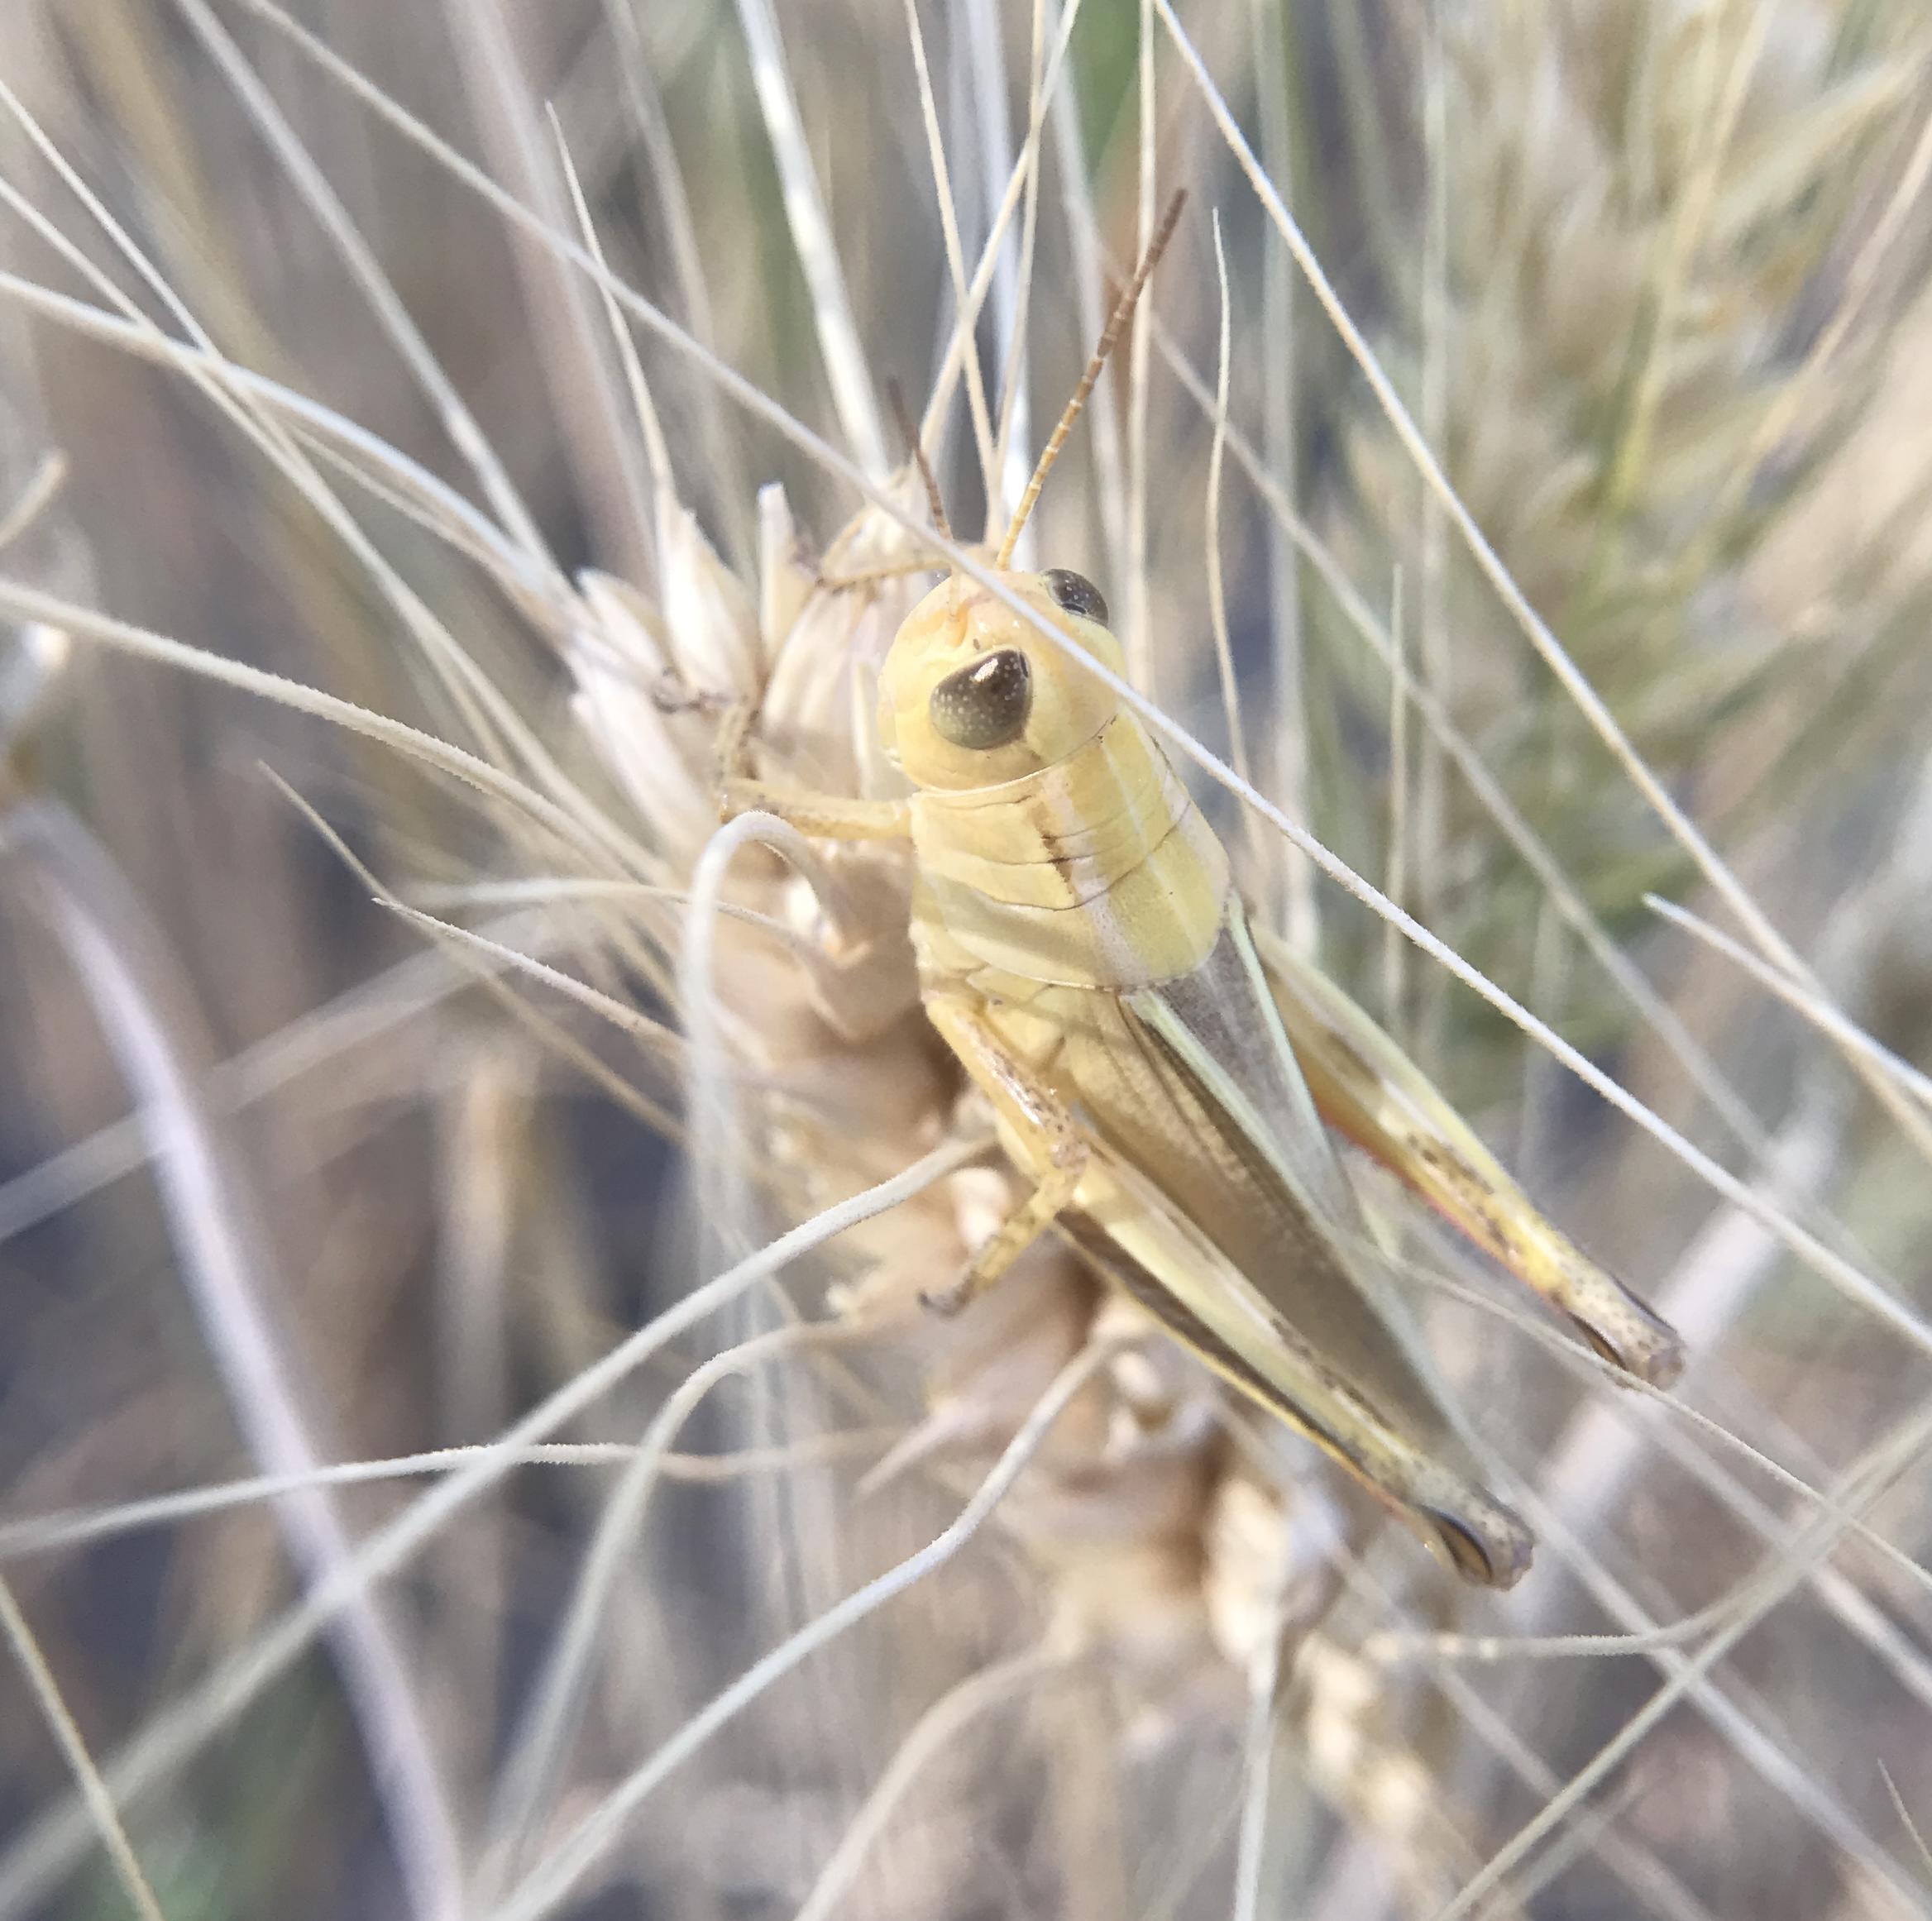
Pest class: occasional_pest